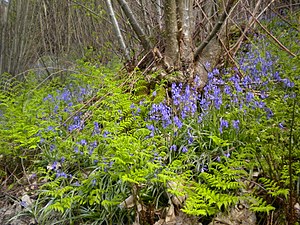
Danmarks flora og fauna / Biotoper / Skov / Stævningsskov
Stævningsskov i England, tidligt forår.
Danmarks flora og fauna er bestemt af to sæt vilkår. På den ene side de givne naturforhold og på den anden side menneskers brug af landet både historisk og i nutiden.